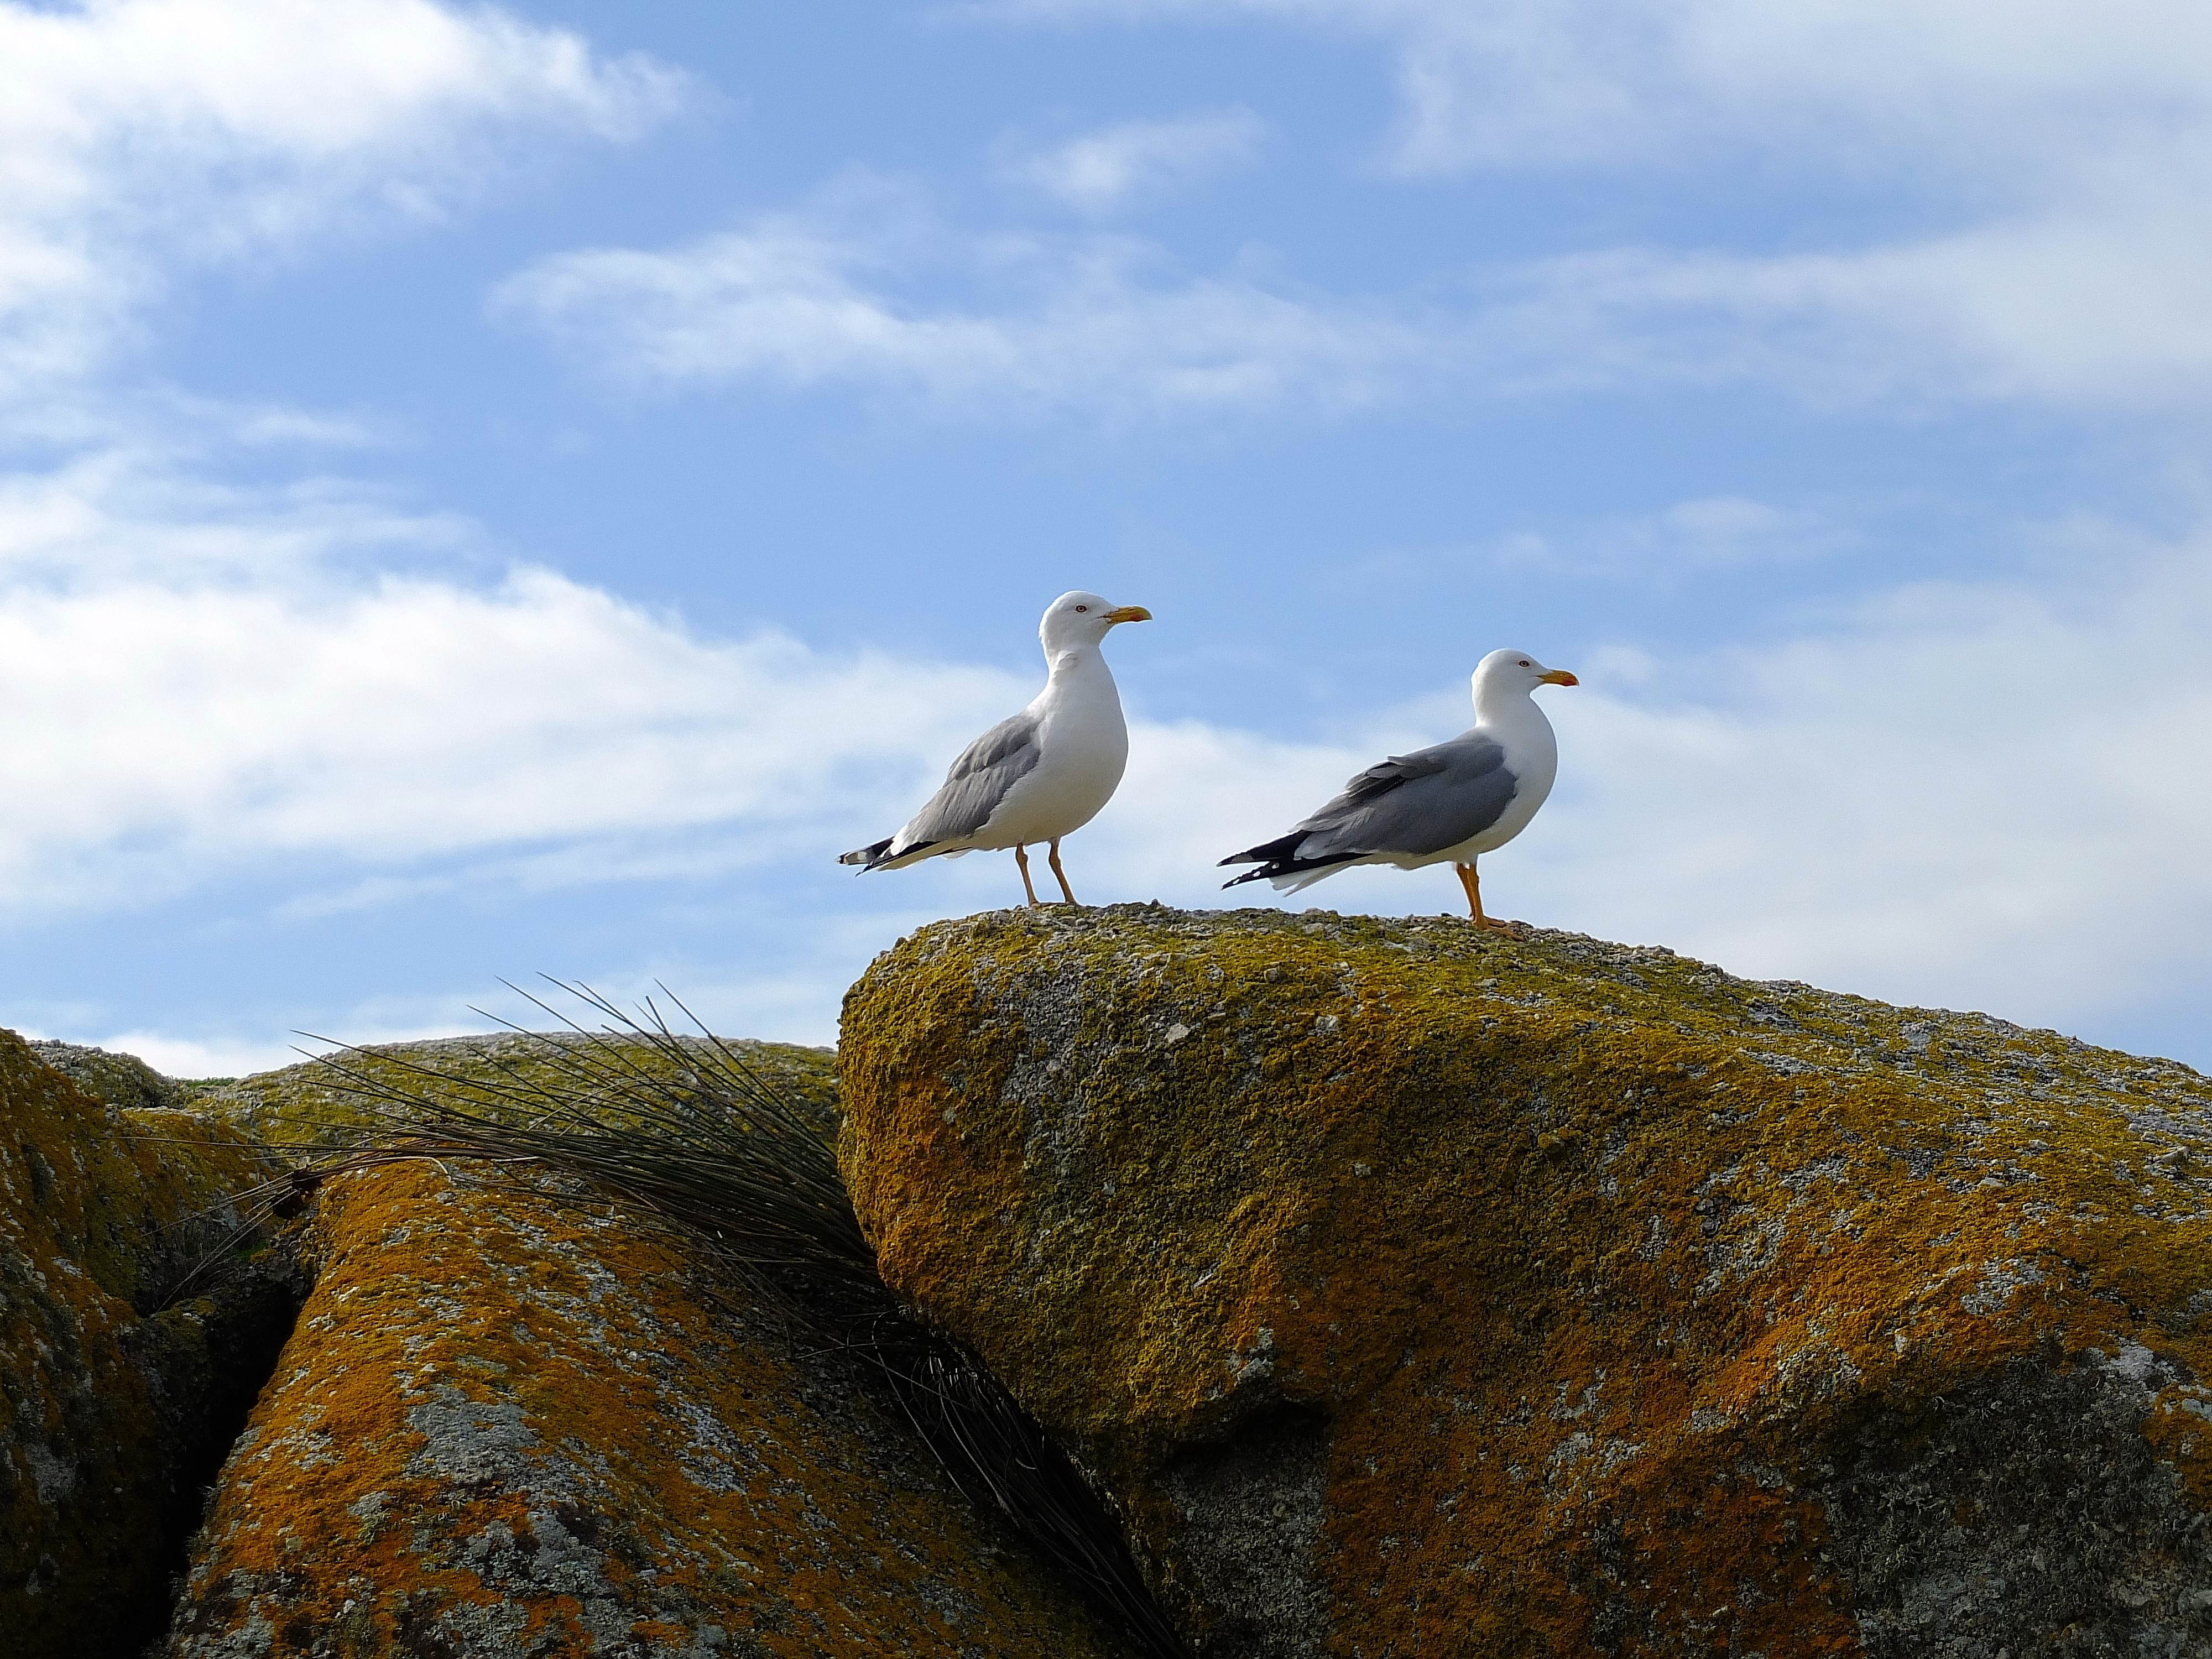
sea, coast, nature, bird, seabird, wildlife, gull, macro, fauna, animals, vertebrate, naturaleza, galicia, espana, marin, ggl1, gaby1, animales, fujifilmxs1, charadriiformes